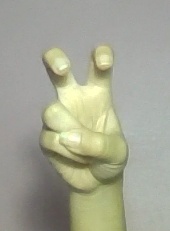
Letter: toot